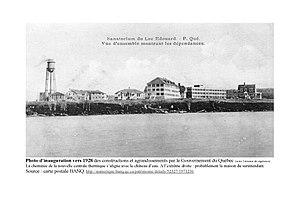
Photo d'inauguration des travaux de construction et d'agrandissement au sanatorium du lac Édouard par le gouvernement du Québec.
Le sanatorium du lac Édouard est un vaste complexe hospitalier construit à l'extrémité du village de Lac-Édouard en Haute-Mauricie, dans la province de Québec, au Canada.